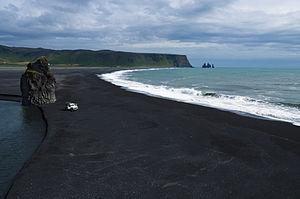
L'Arnardrangur, toponyme islandais signifiant littéralement en français « le rocher de l'aigle », est un stack d'Islande situé dans le Sud du pays, à proximité immédiate de Dyrhólaey, le point le plus méridional de l'île principale du pays. Il est formé d'orgues basaltiques et atteint quatorze mètres de hauteur.